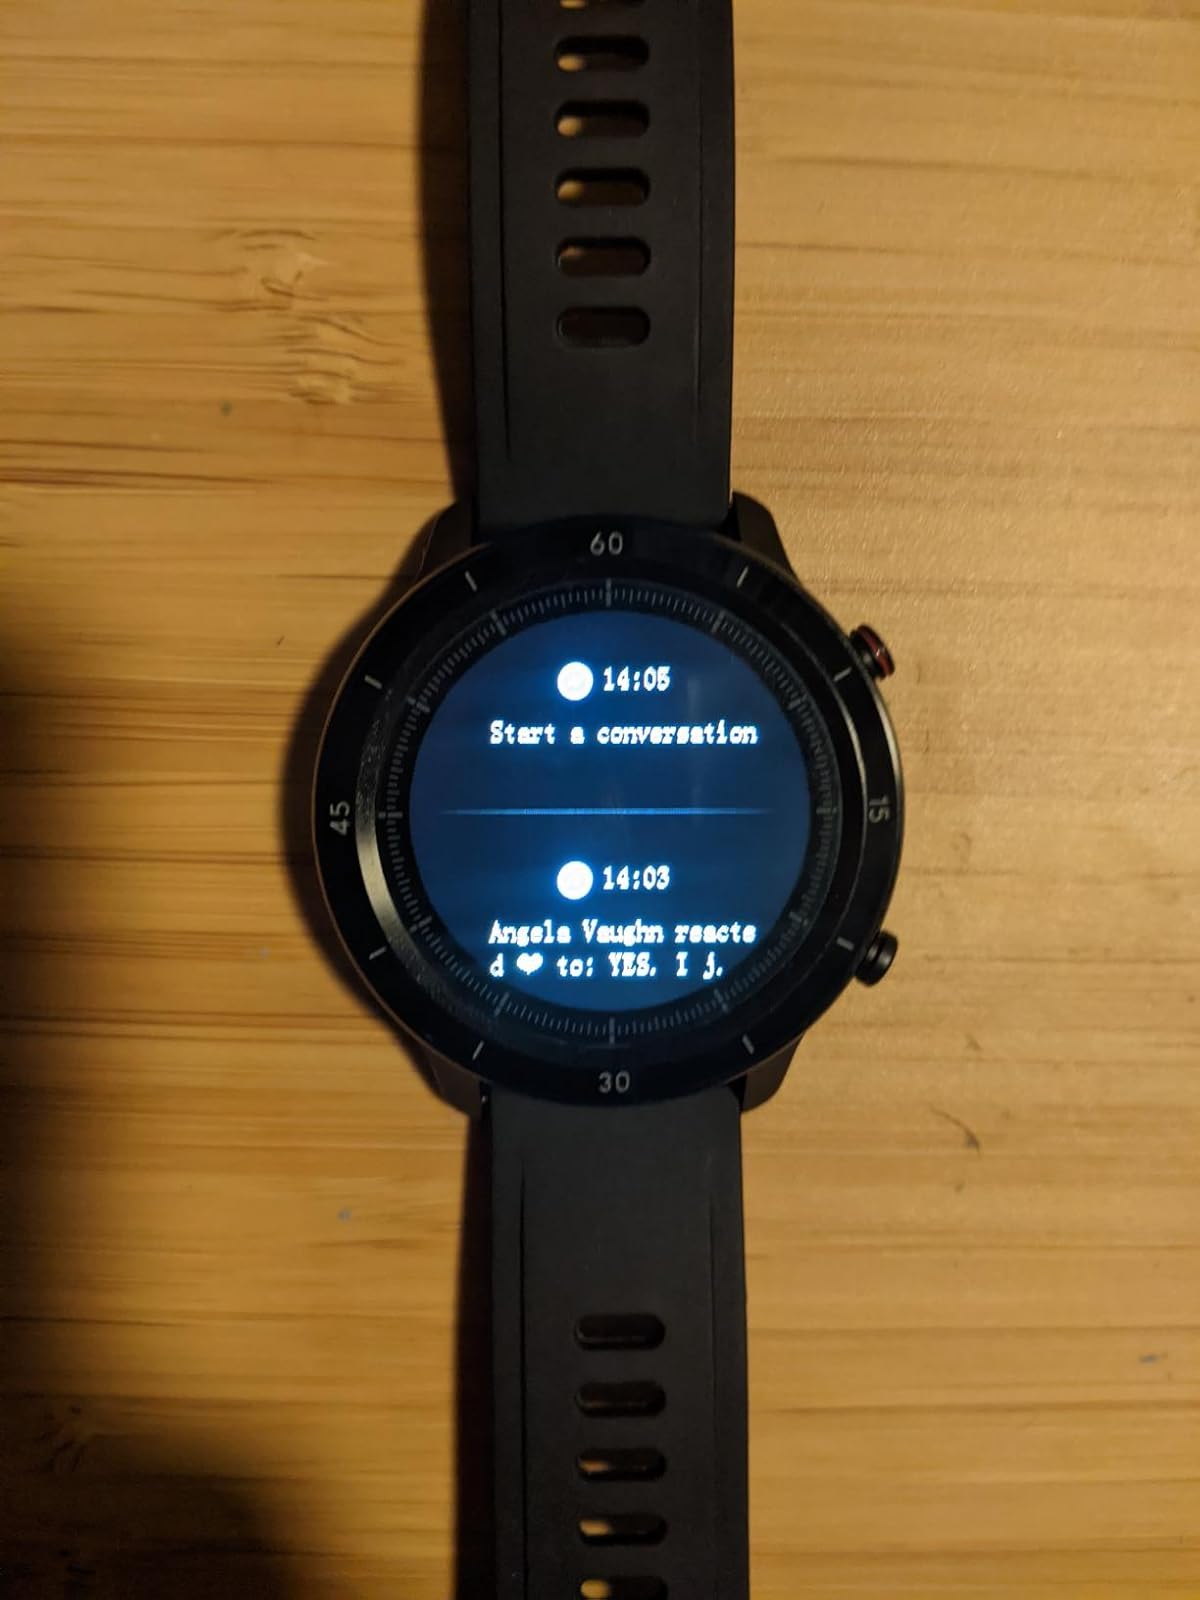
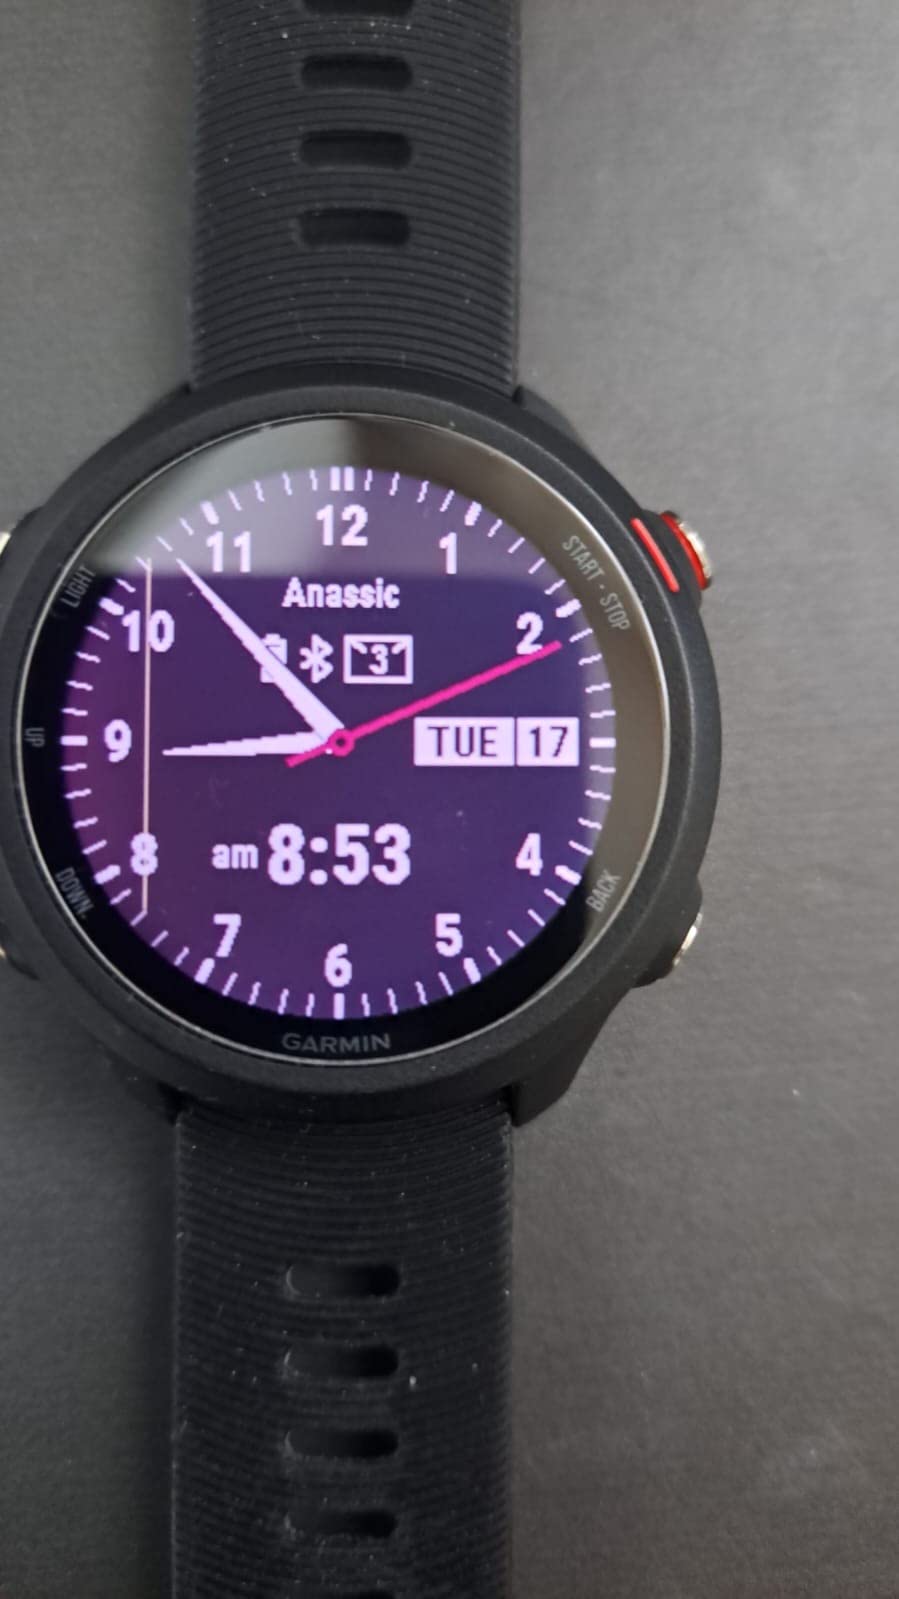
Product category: smartwatch
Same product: no